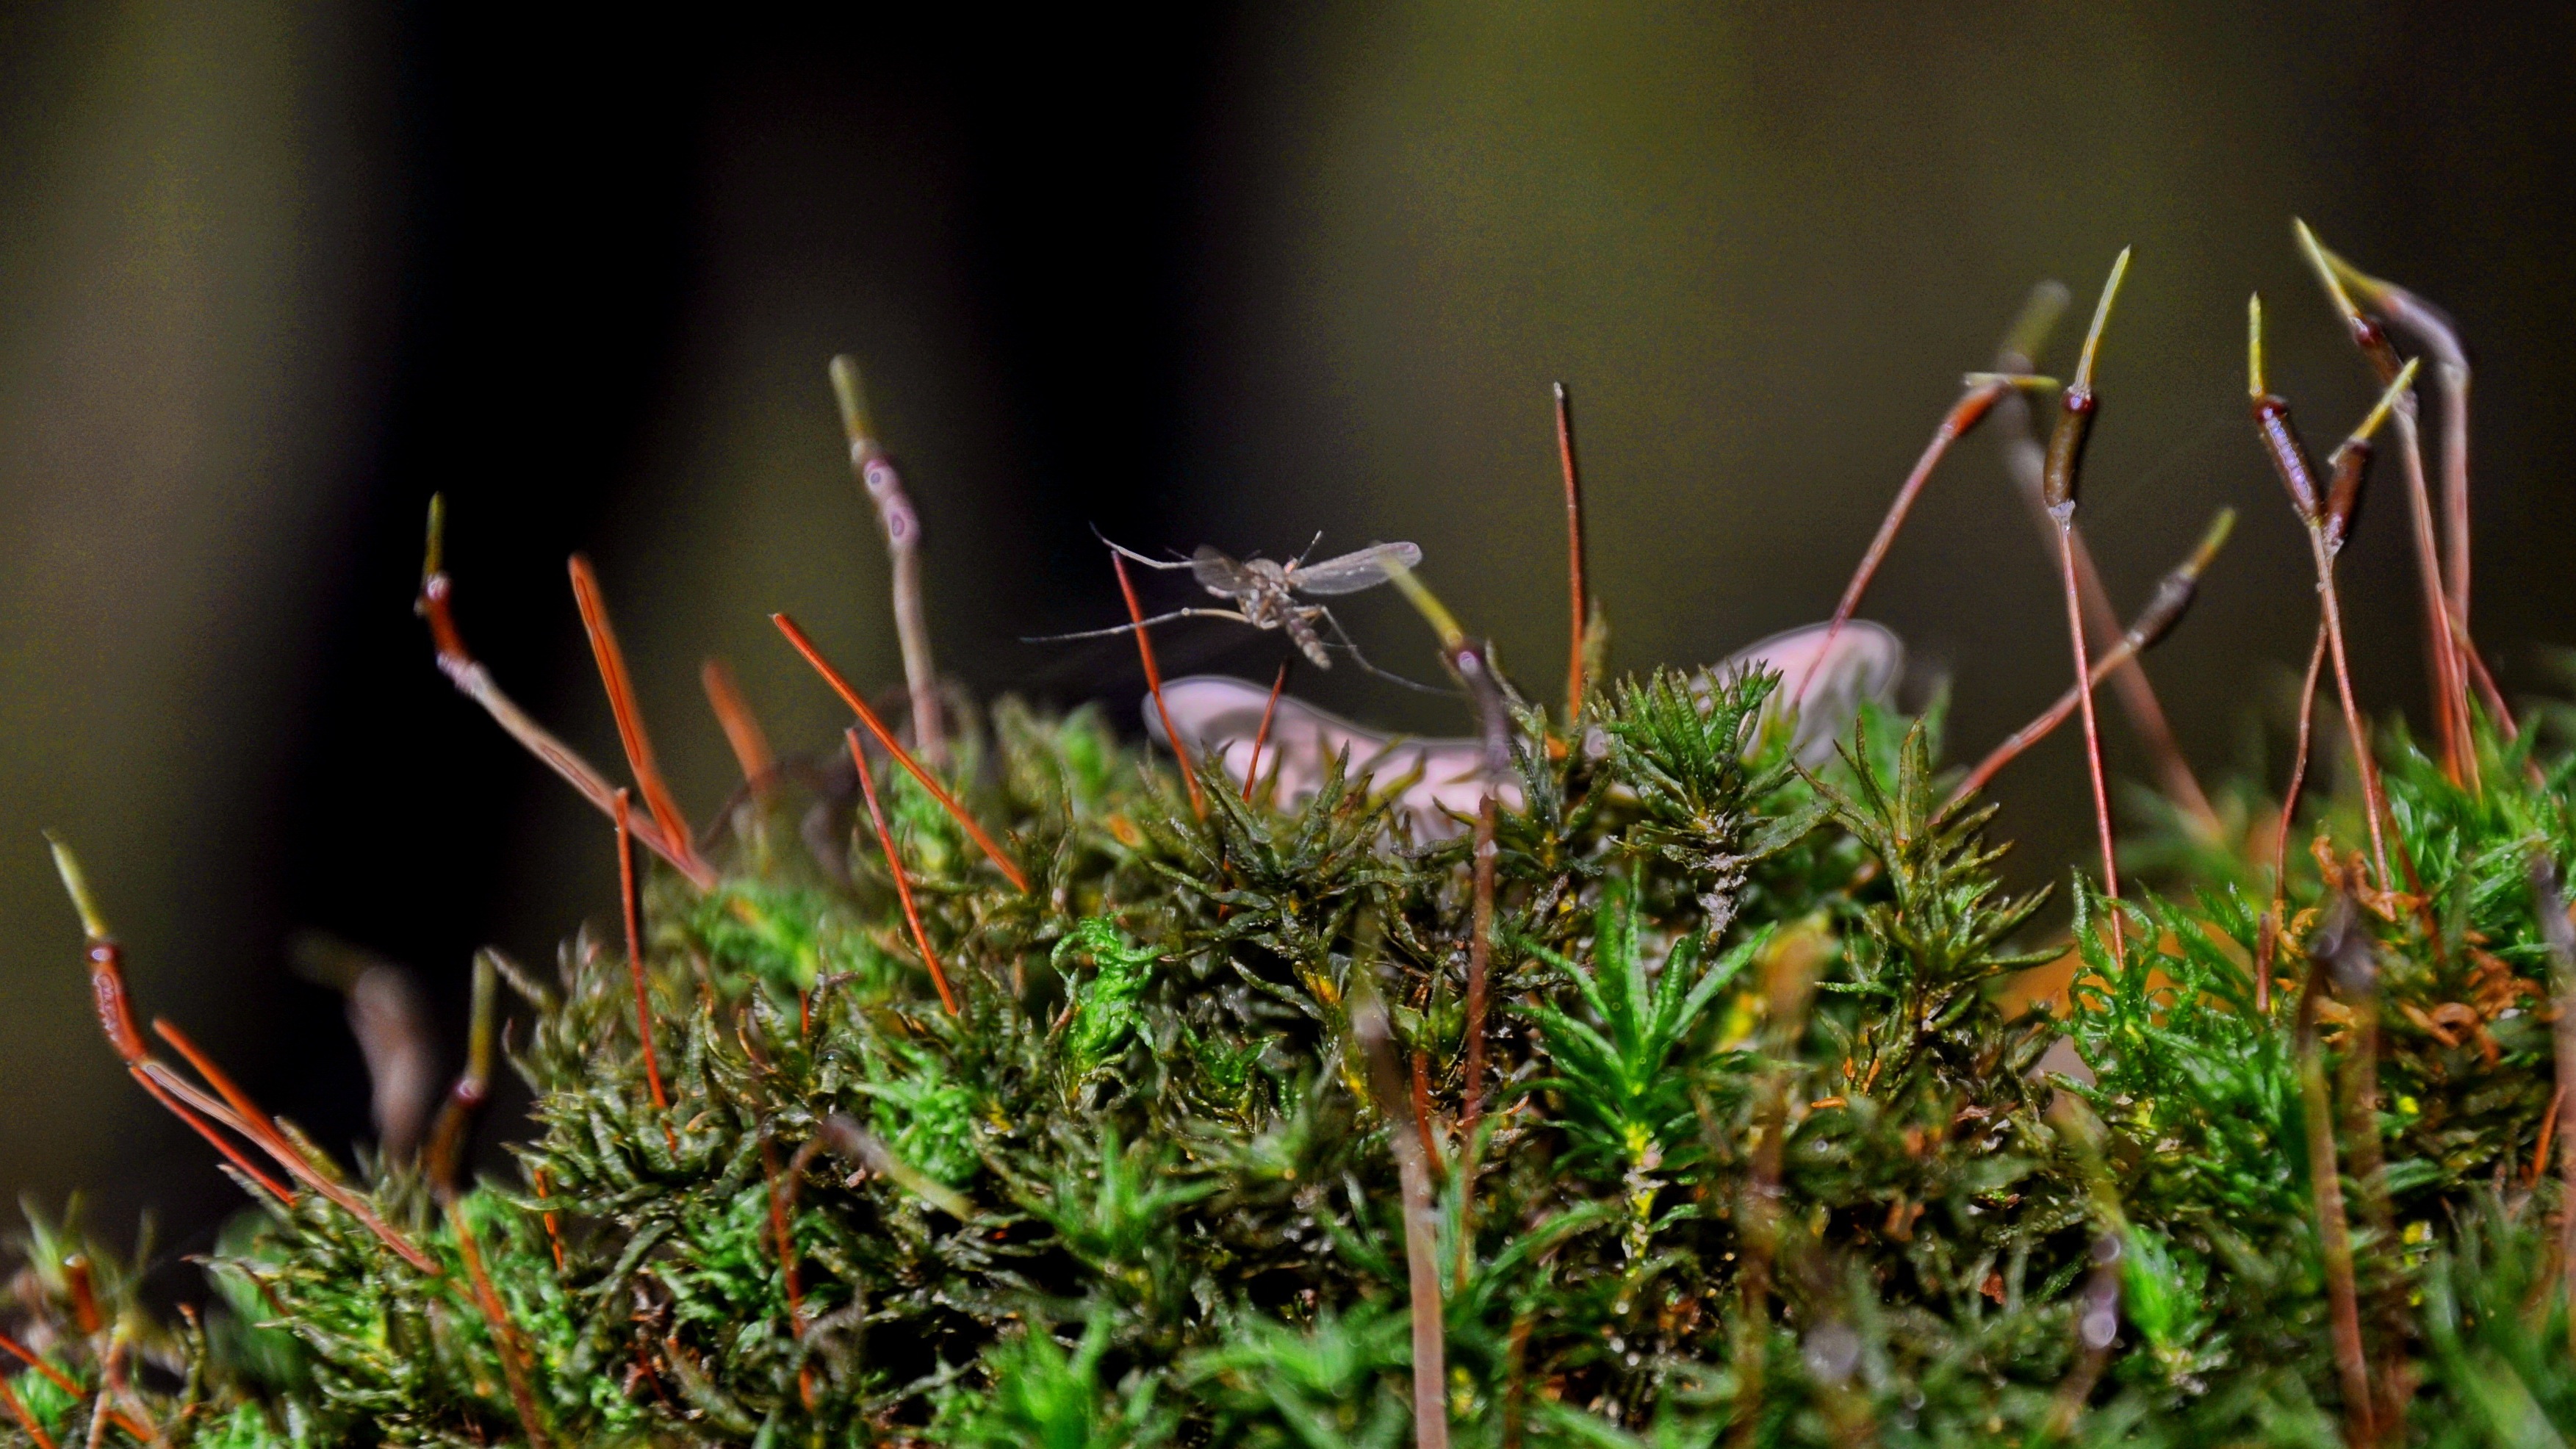
nature, grass, branch, plant, lawn, sunlight, leaf, flower, green, insect, macro, autumn, soil, botany, flora, fauna, wildflower, mosquito, macro photography, grass family